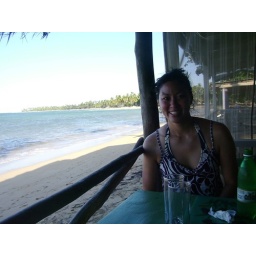
Getting pizza on the beach in Las Terrenas